Abovyan

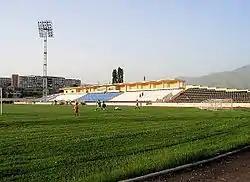
Abovyan City Stadium

Abovyan has a cultural palace, a public library and a community creative centre for children and teenagers. The town is also home to a museum dedicated to the brotherhood and friendship between the Armenian and Russian nations, opened in 1982. The recently renovated theatre of Abovyan has a regular schedule of theatrical shows.